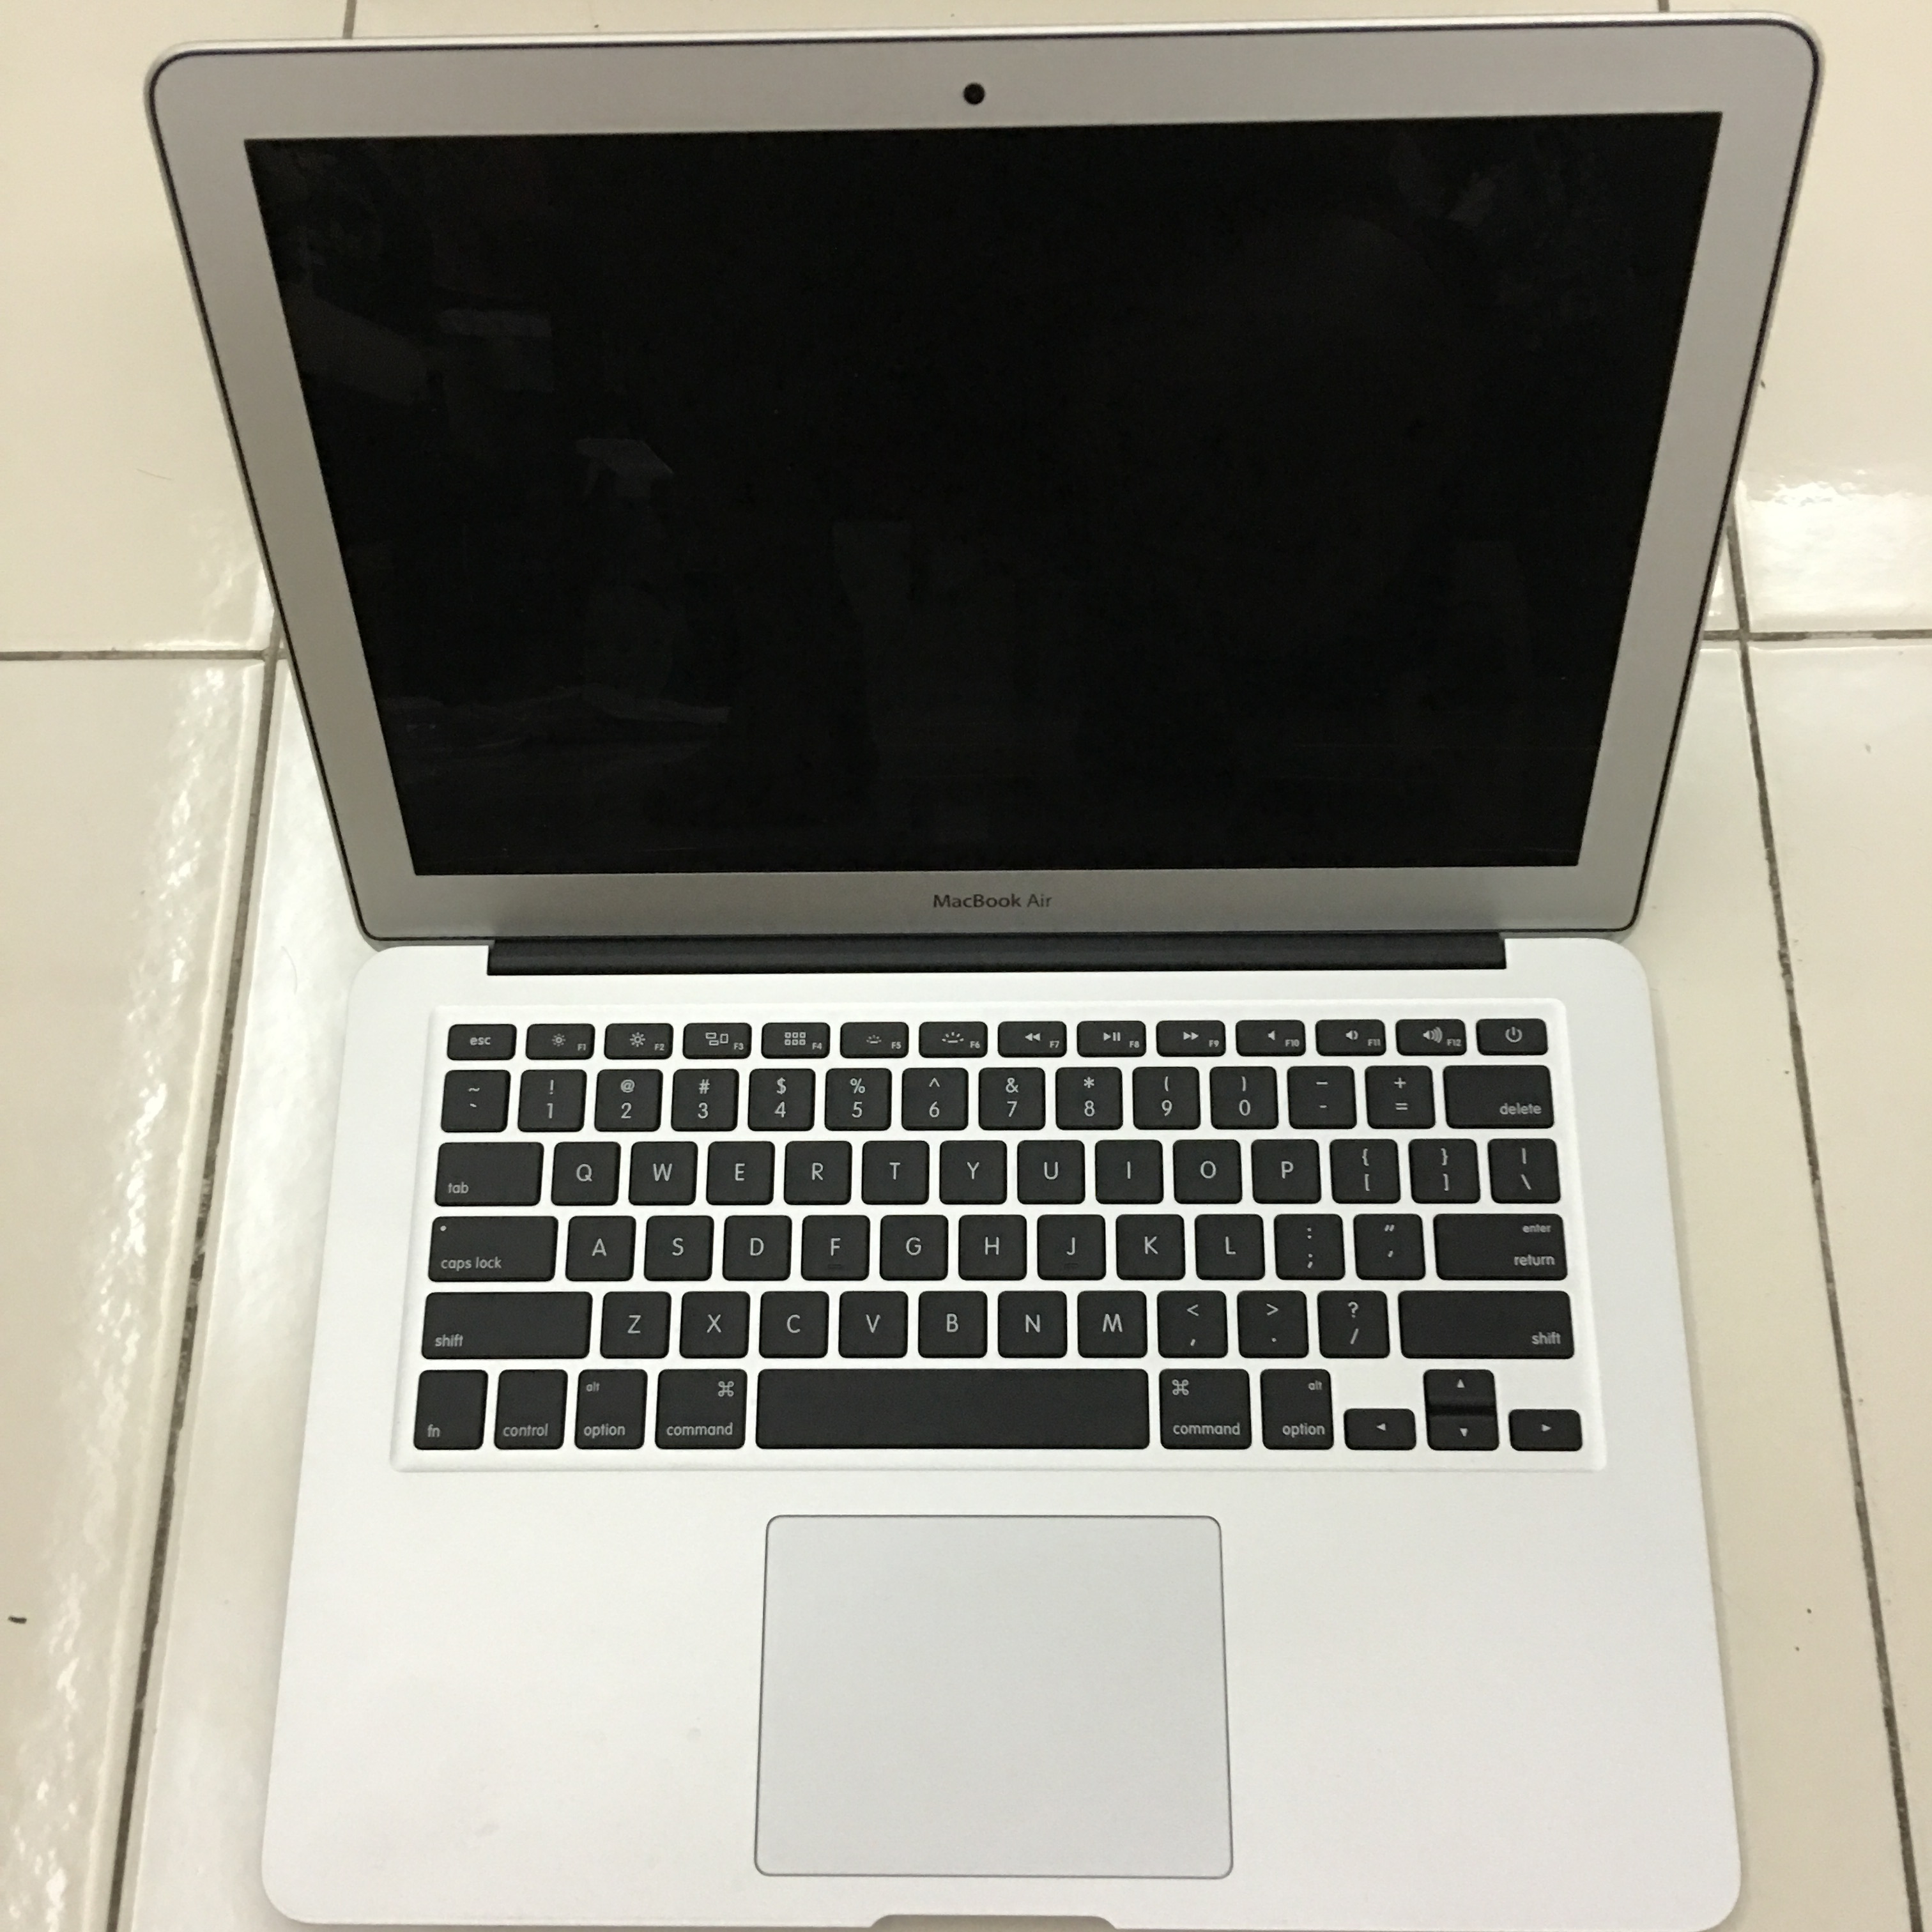
laptop, notebook, computer, macbook, technology, multimedia, netbook, personal computer, electronic device, computer hardware